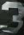
Number: 3